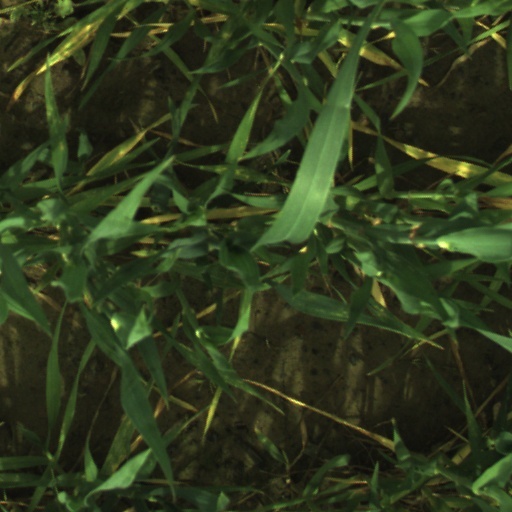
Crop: wheat